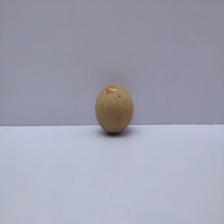
Size: Small